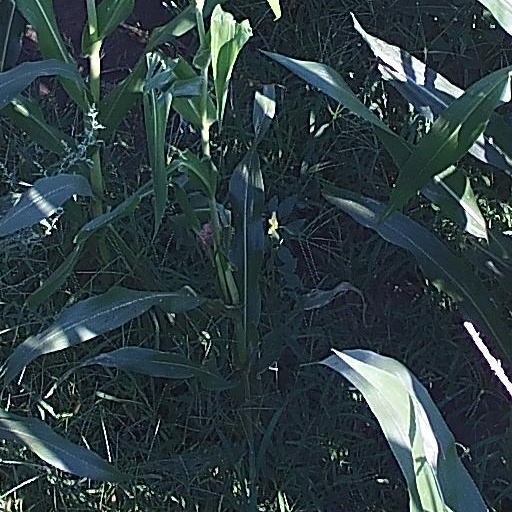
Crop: maize; corn